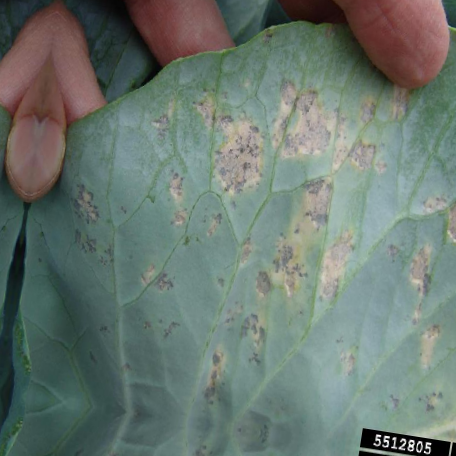
Label: Downy Mildew